Bill Arp

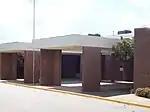
The former Bill Arp Elementary school, currently used as Board of Education Building in Douglas County, Georgia

After the war, Smith returned to Rome, but later moved to the nearby city of Cartersville, Georgia, living there after 1877. Active in politics, he served as alderman, mayor, and a member of the Georgia State Senate.